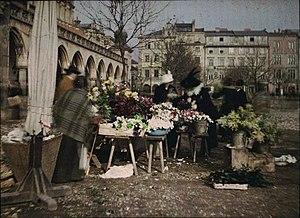
Cracovie est le chef-lieu de la voïvodie de Petite-Pologne. Située au bord de la Vistule, cette ancienne capitale de la Pologne, riche de mille ans d'histoire est considérée comme le véritable centre culturel et intellectuel du pays, qui s’enorgueillit de posséder l’une des plus anciennes universités d’Europe Centrale, l'Université Jagellonne.